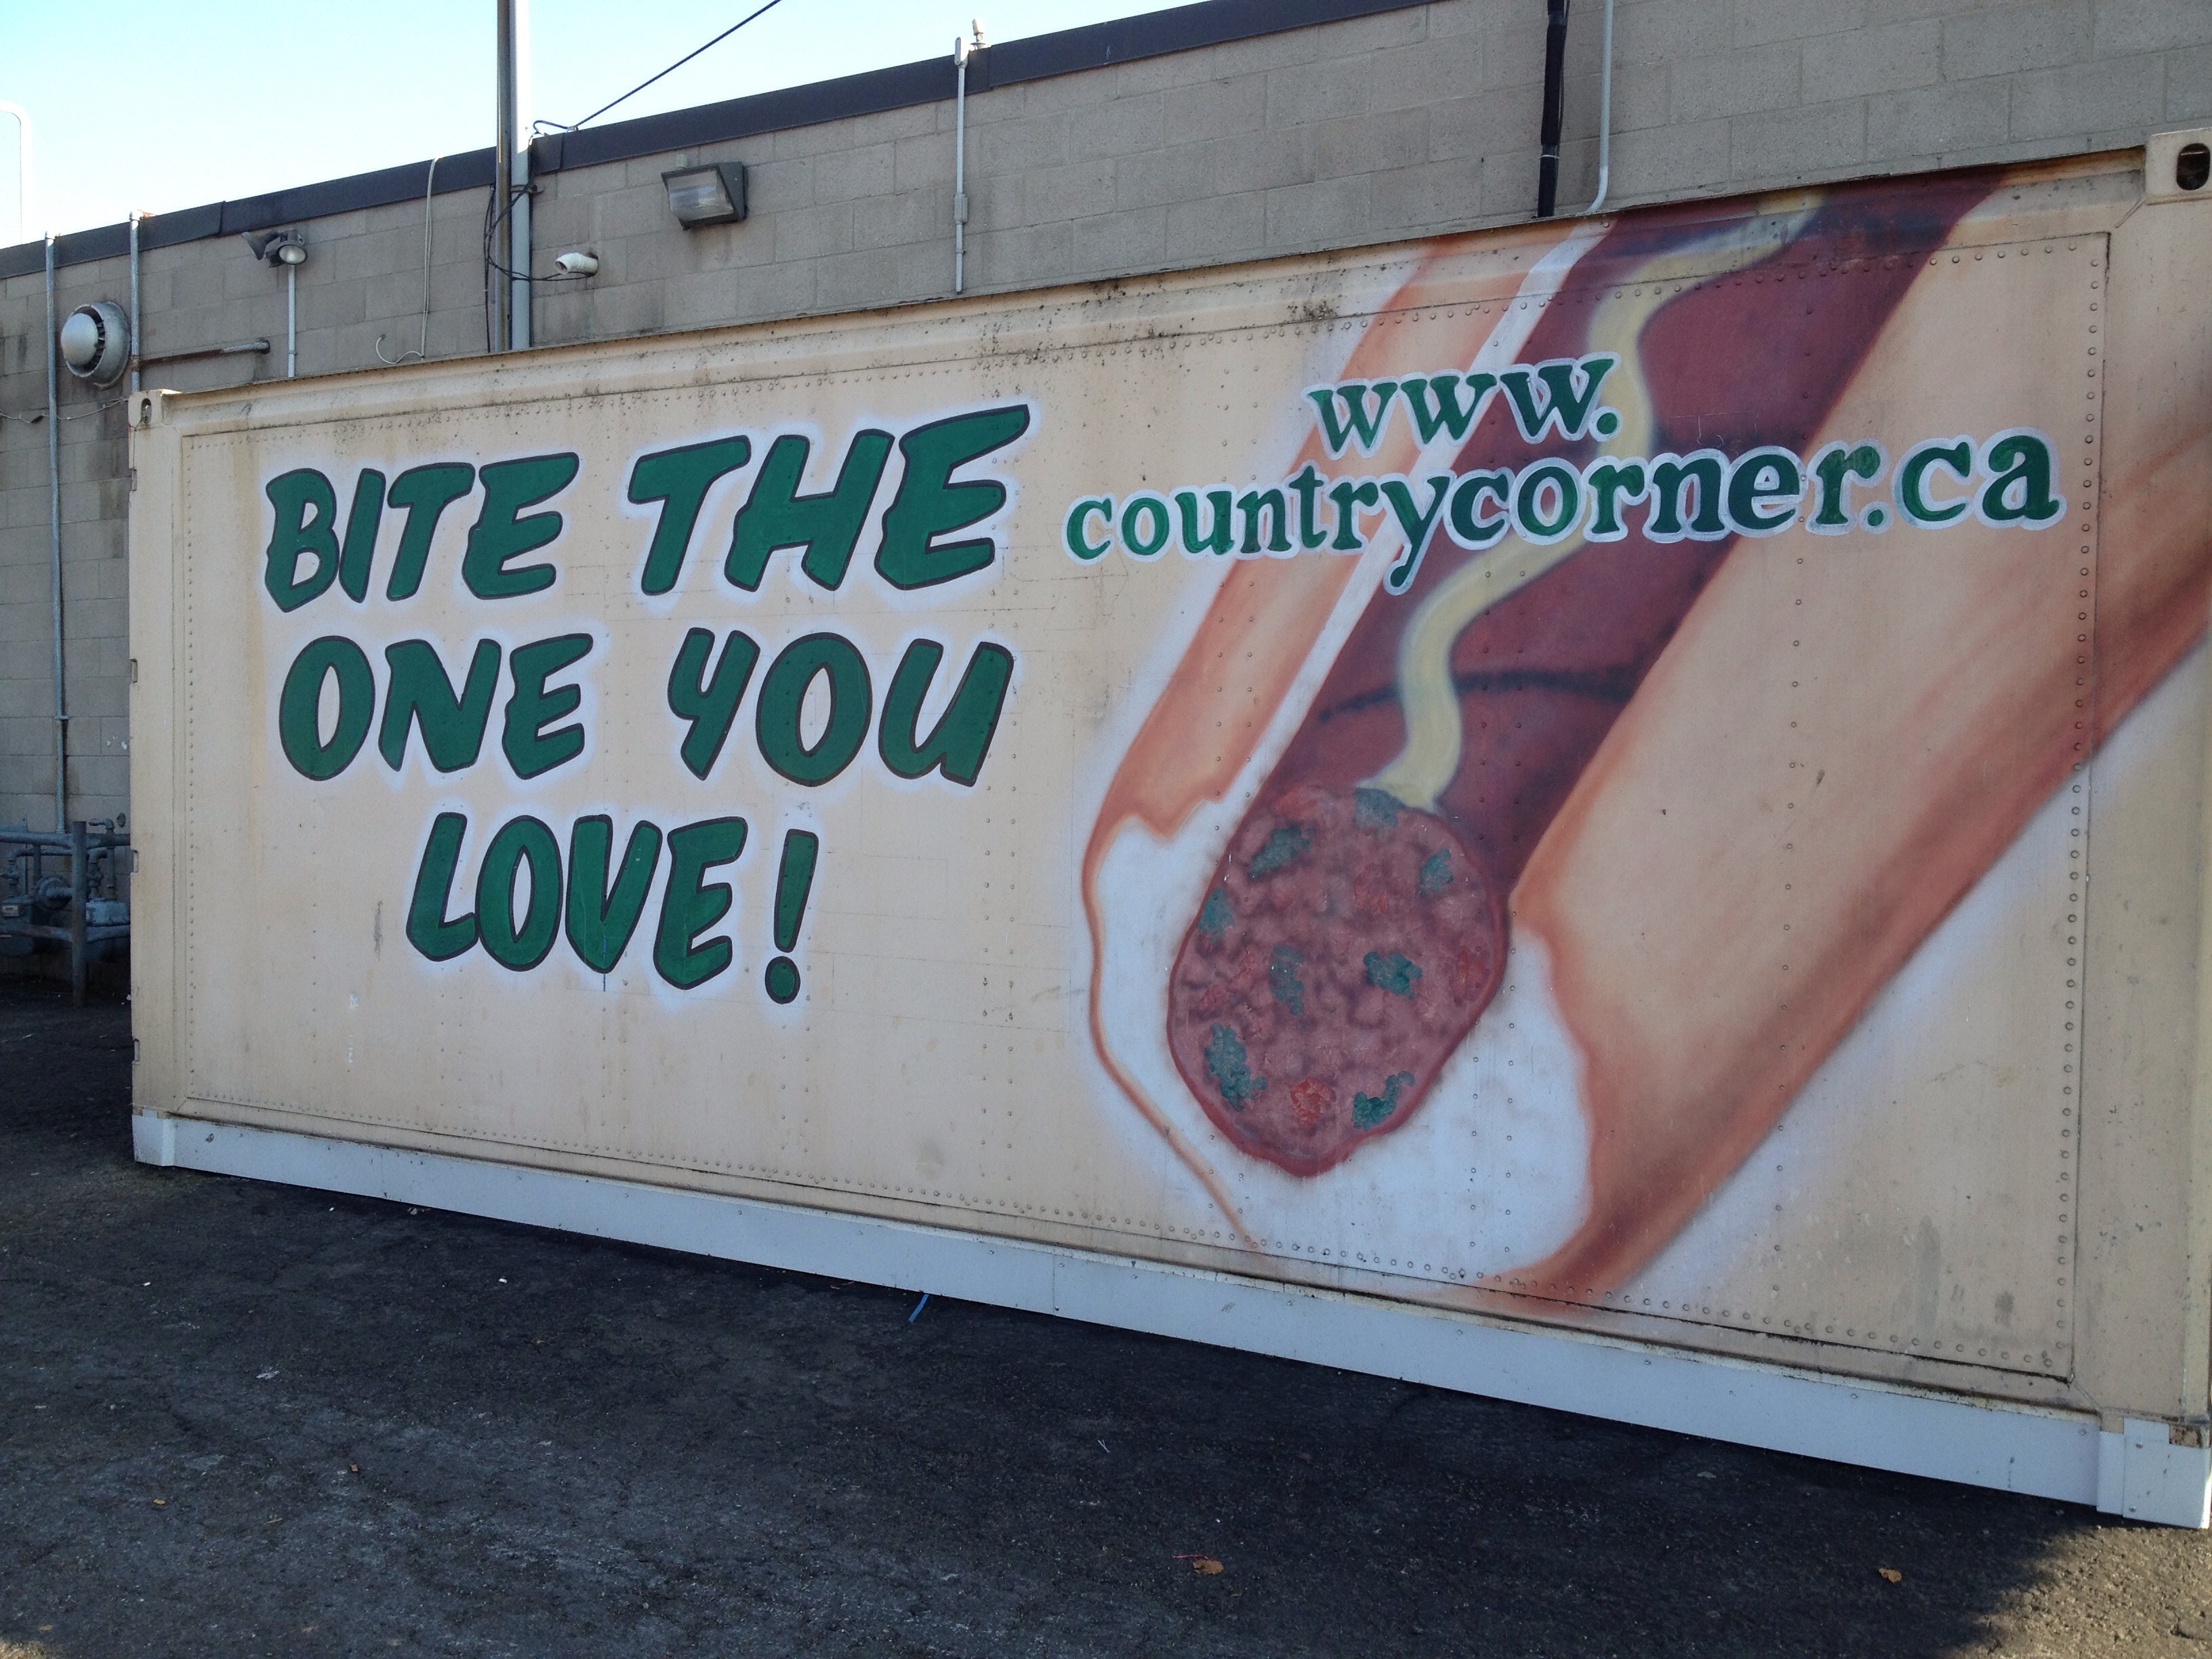
advertising, sign, banner, signage, art